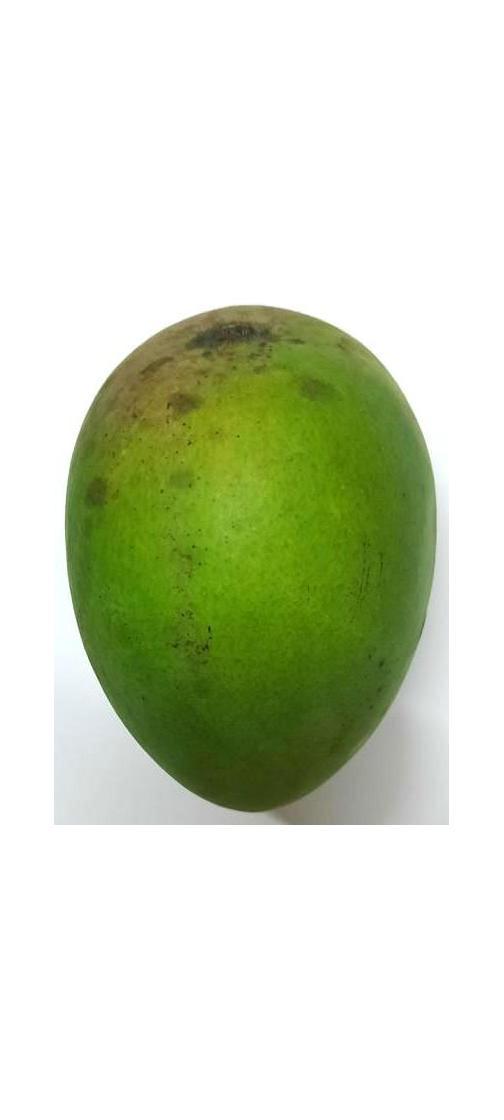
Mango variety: Harivanga